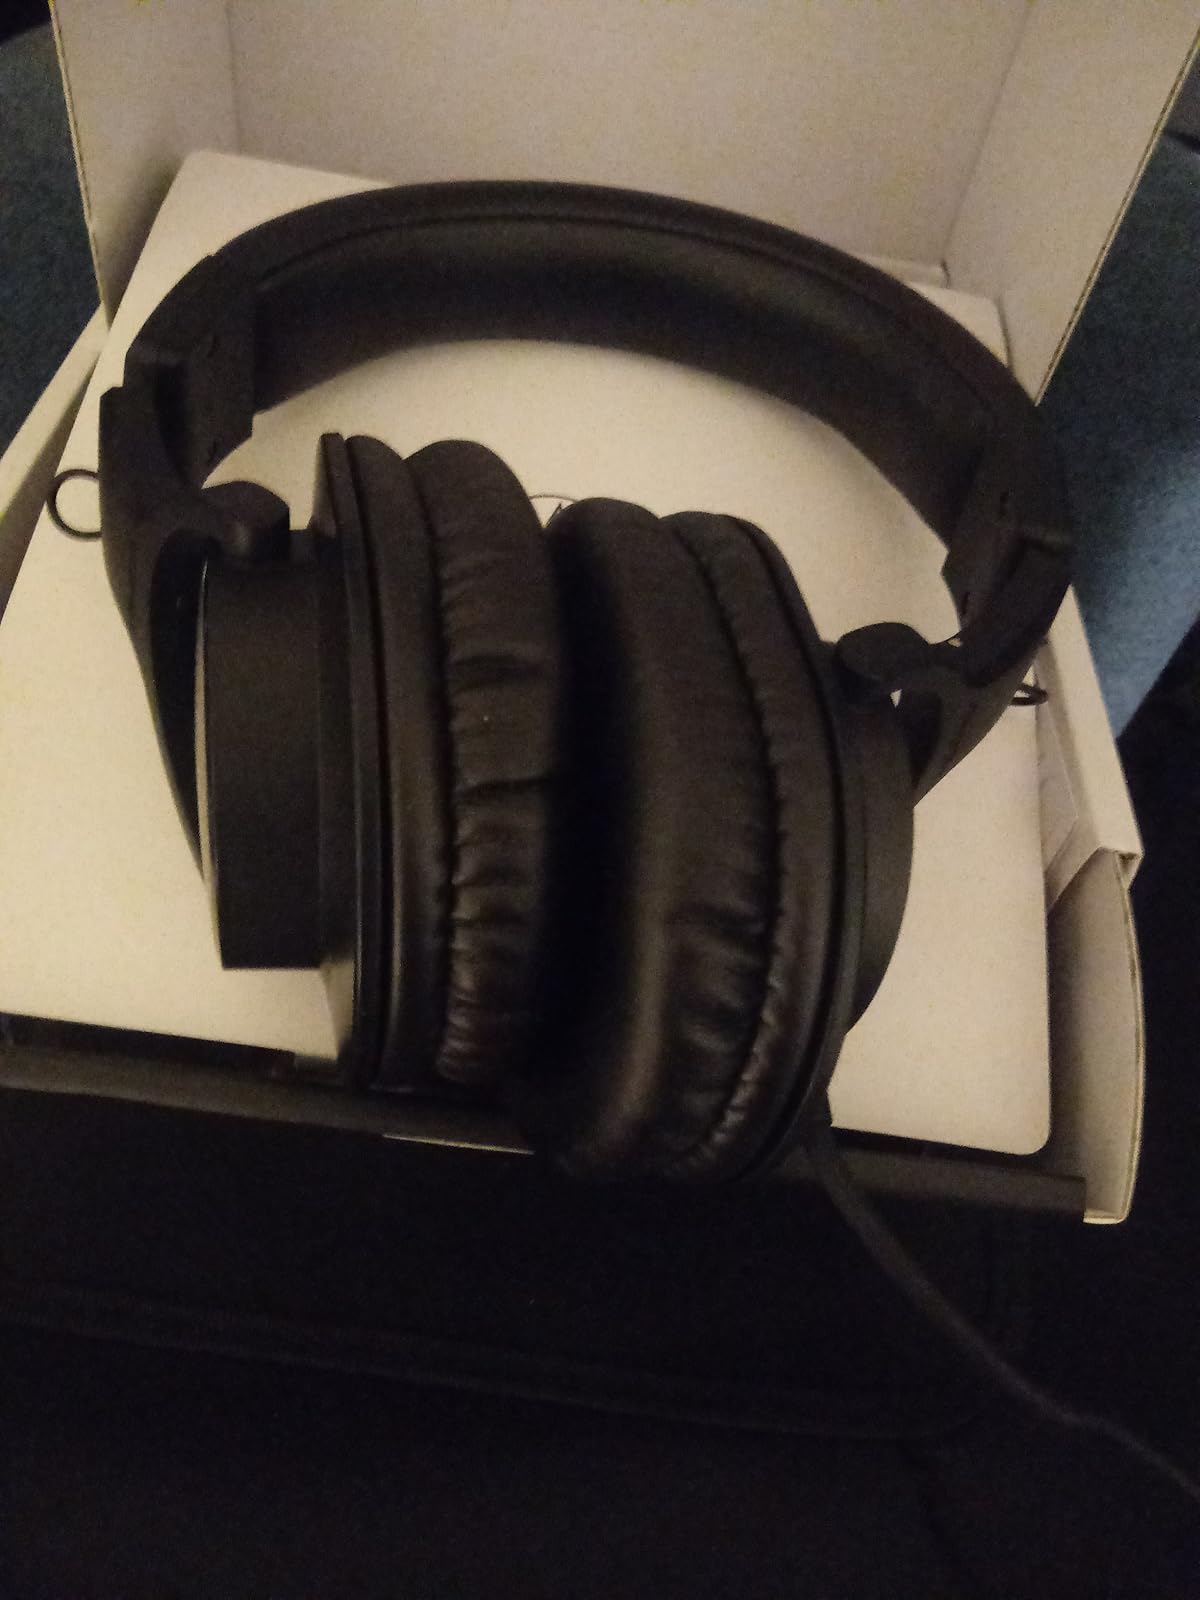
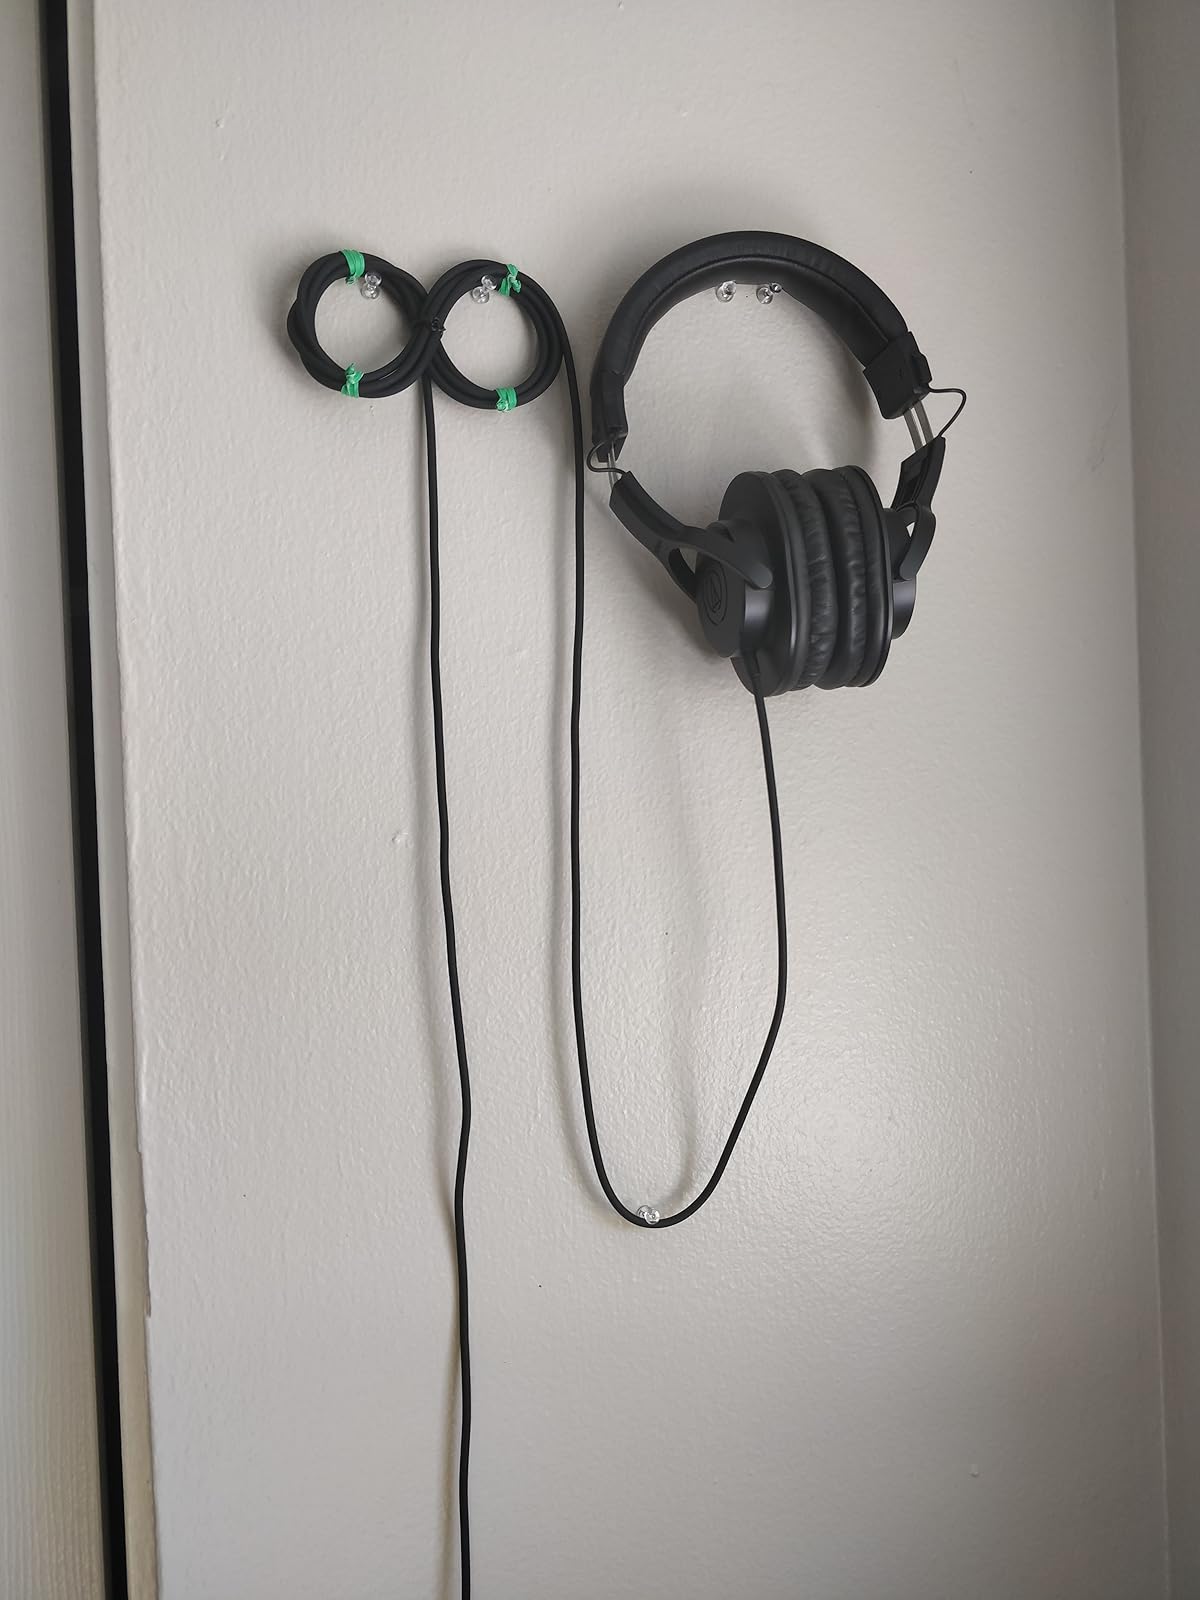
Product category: headphones
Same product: yes